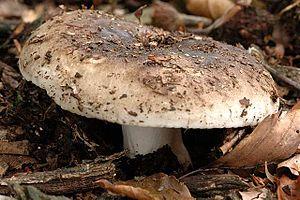
La Russule brûlée, Russula adusta, est un champignon de l'ordre des Russulales.